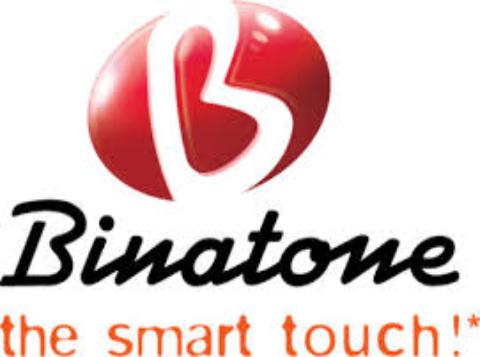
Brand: Binatone
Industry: Necessities